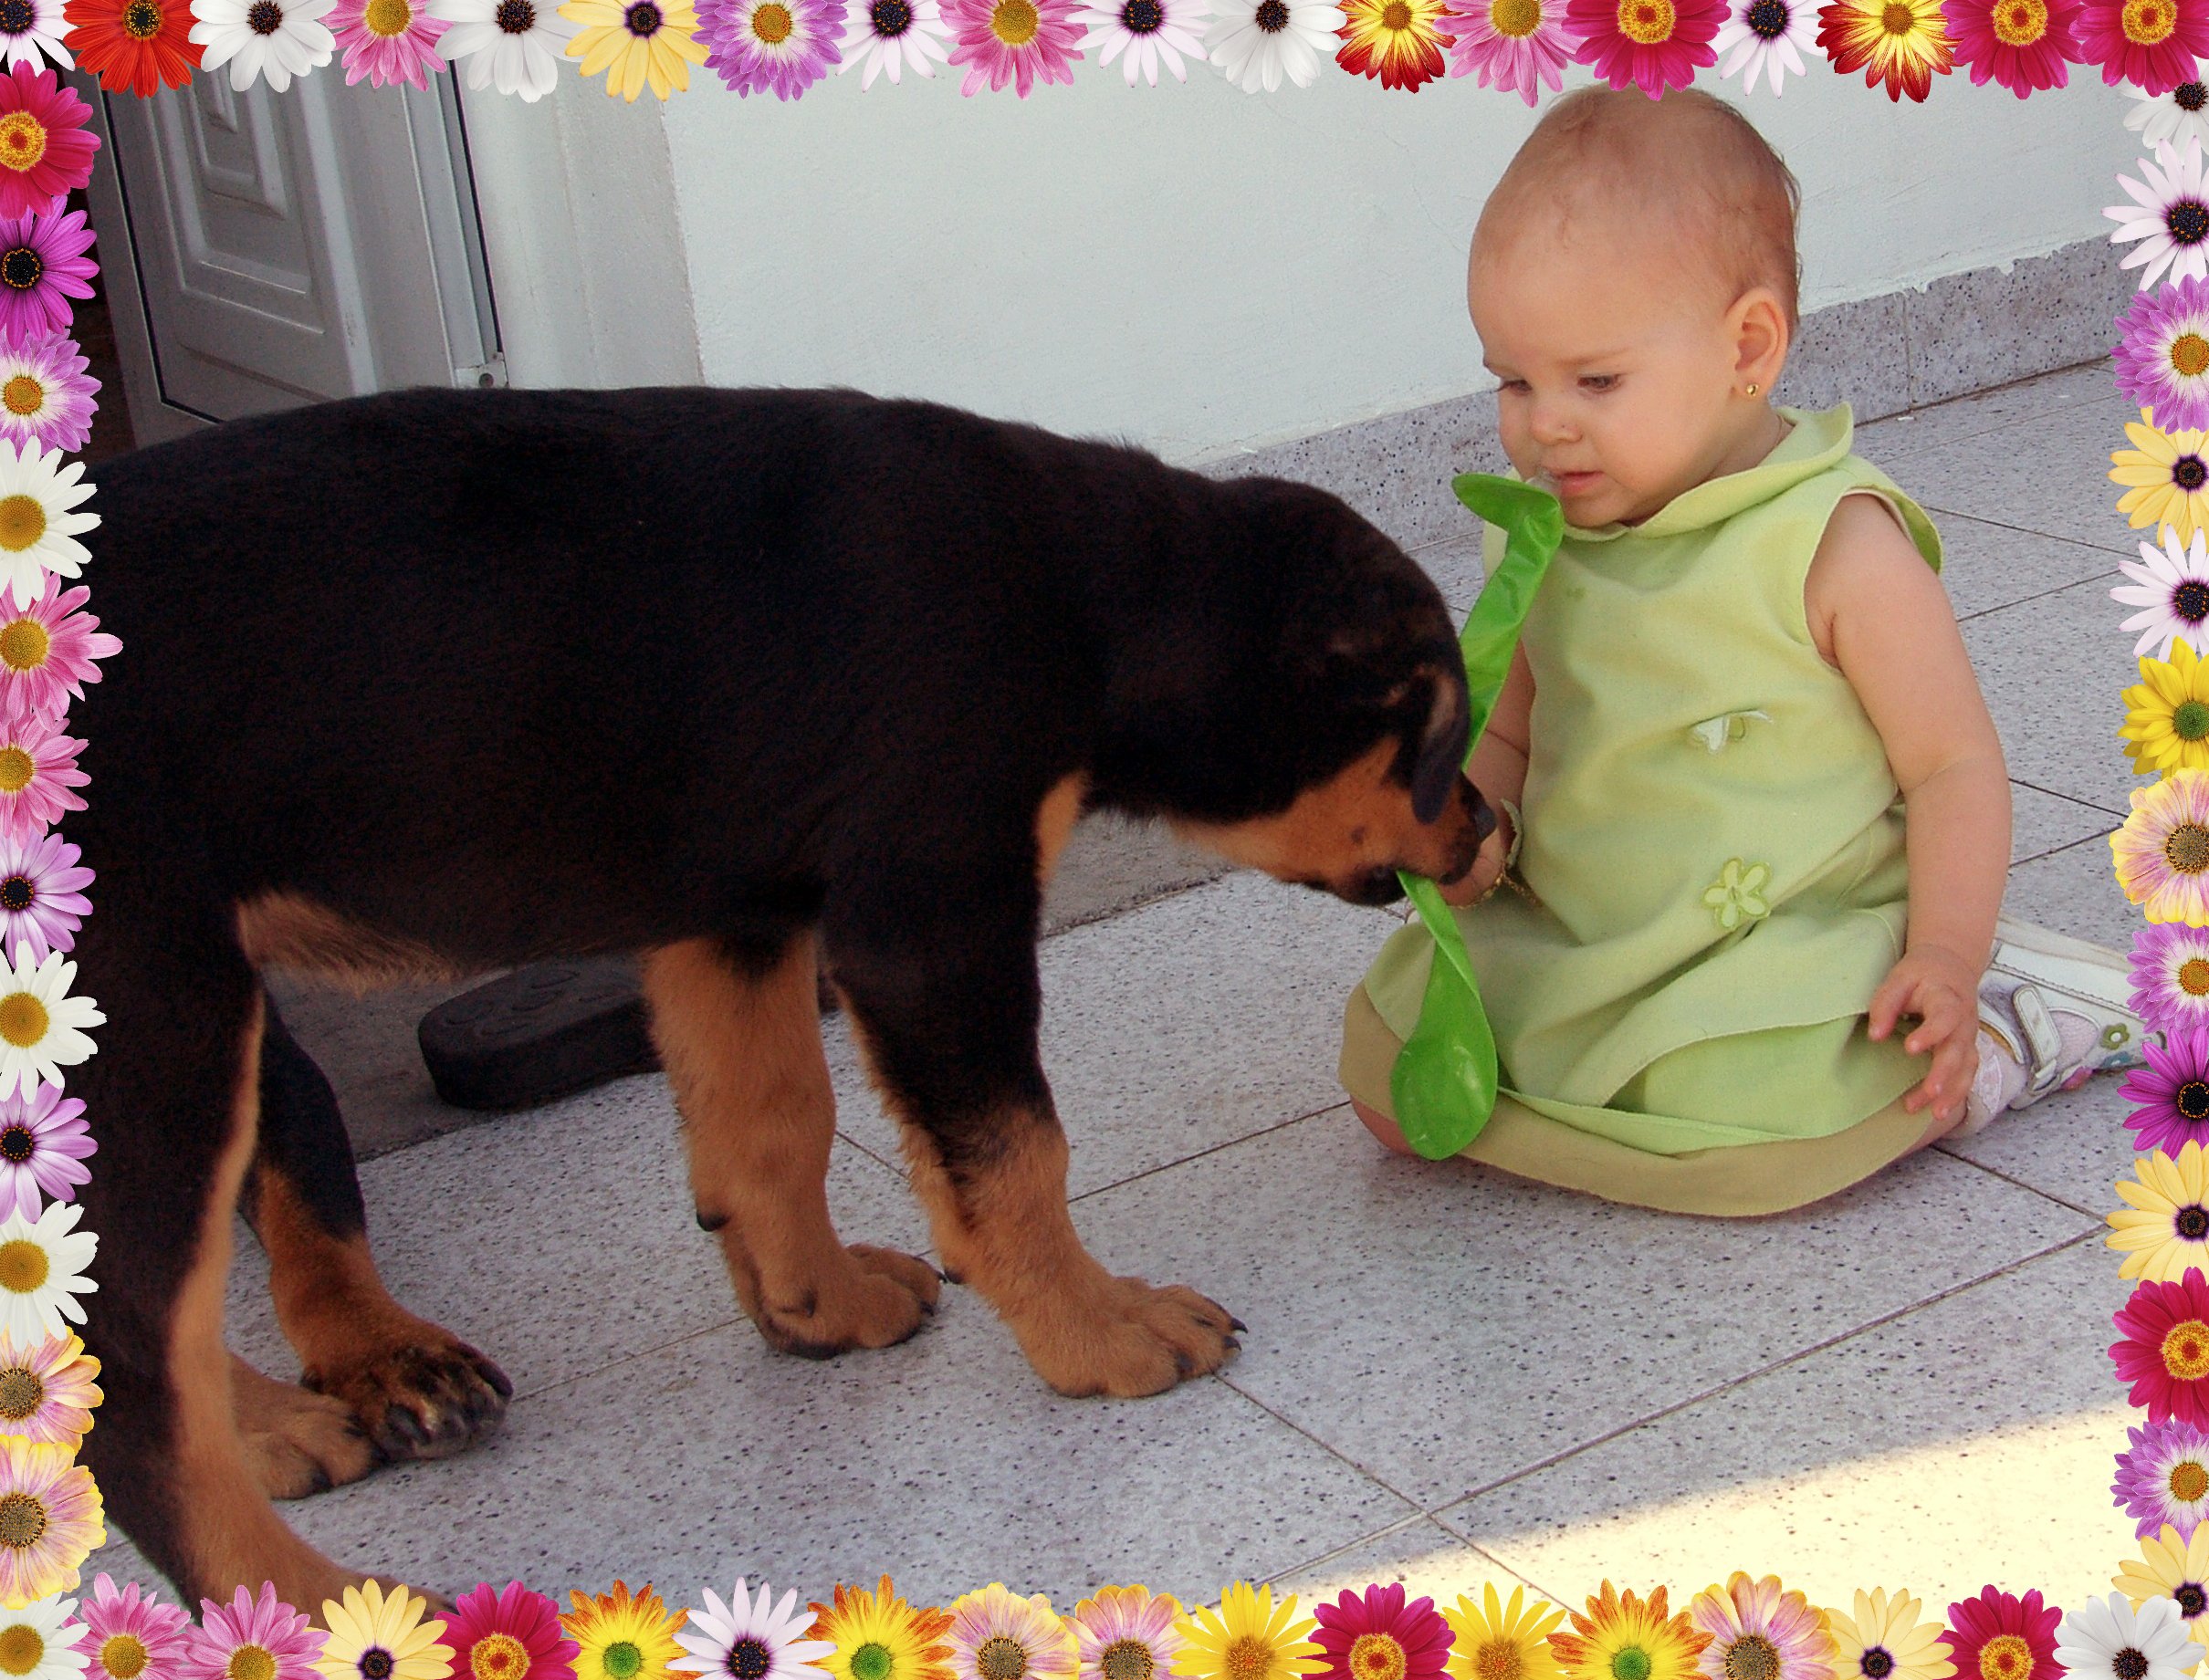
puppy, dog, mammal, vertebrate, ggl1, noa, dog like mammal